Comparative education

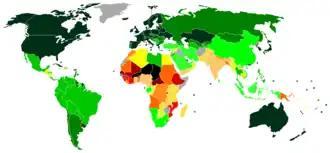
Comparative education assessment with Education Index with high-scoring countries in green, low-scoring countries in red.

Comparative education is a discipline in the social sciences which entails the scrutiny and evaluation of different educational systems, such as those in various countries. Professionals in this area of endeavor are absorbed in advancing evocative terminologies and guidelines for education worldwide, enhancing educational structures and producing a context to which the success and effectivity of education programs and initiatives can be assessed.